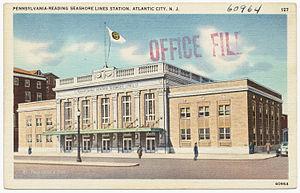
Le Pennsylvania-Reading Seashore Lines était un chemin de fer américain de classe I en opération dans le sud du New Jersey au XXᵉ siècle. C'était une coentreprise du Pennsylvania Railroad et de la Reading Company.